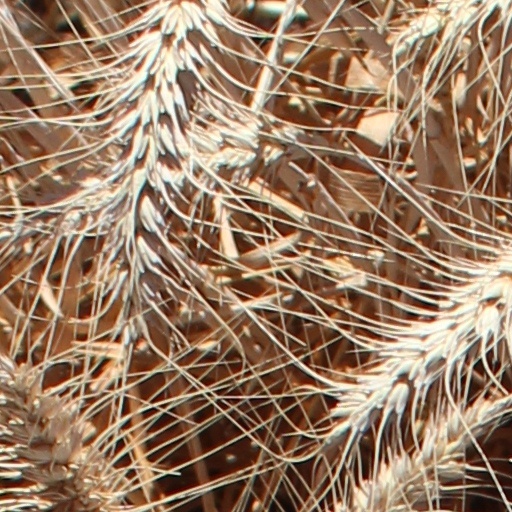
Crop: wheat